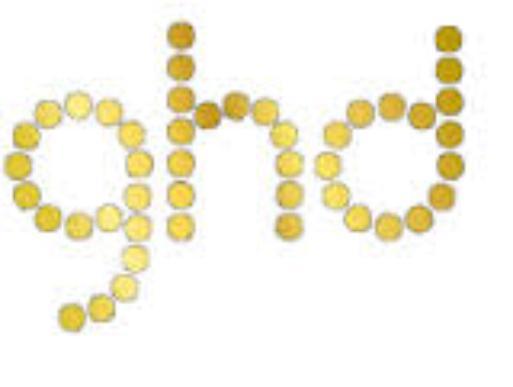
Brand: ghd
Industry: Necessities